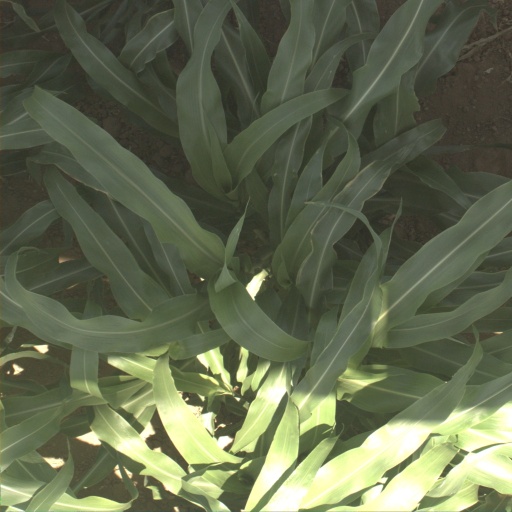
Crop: sorghum